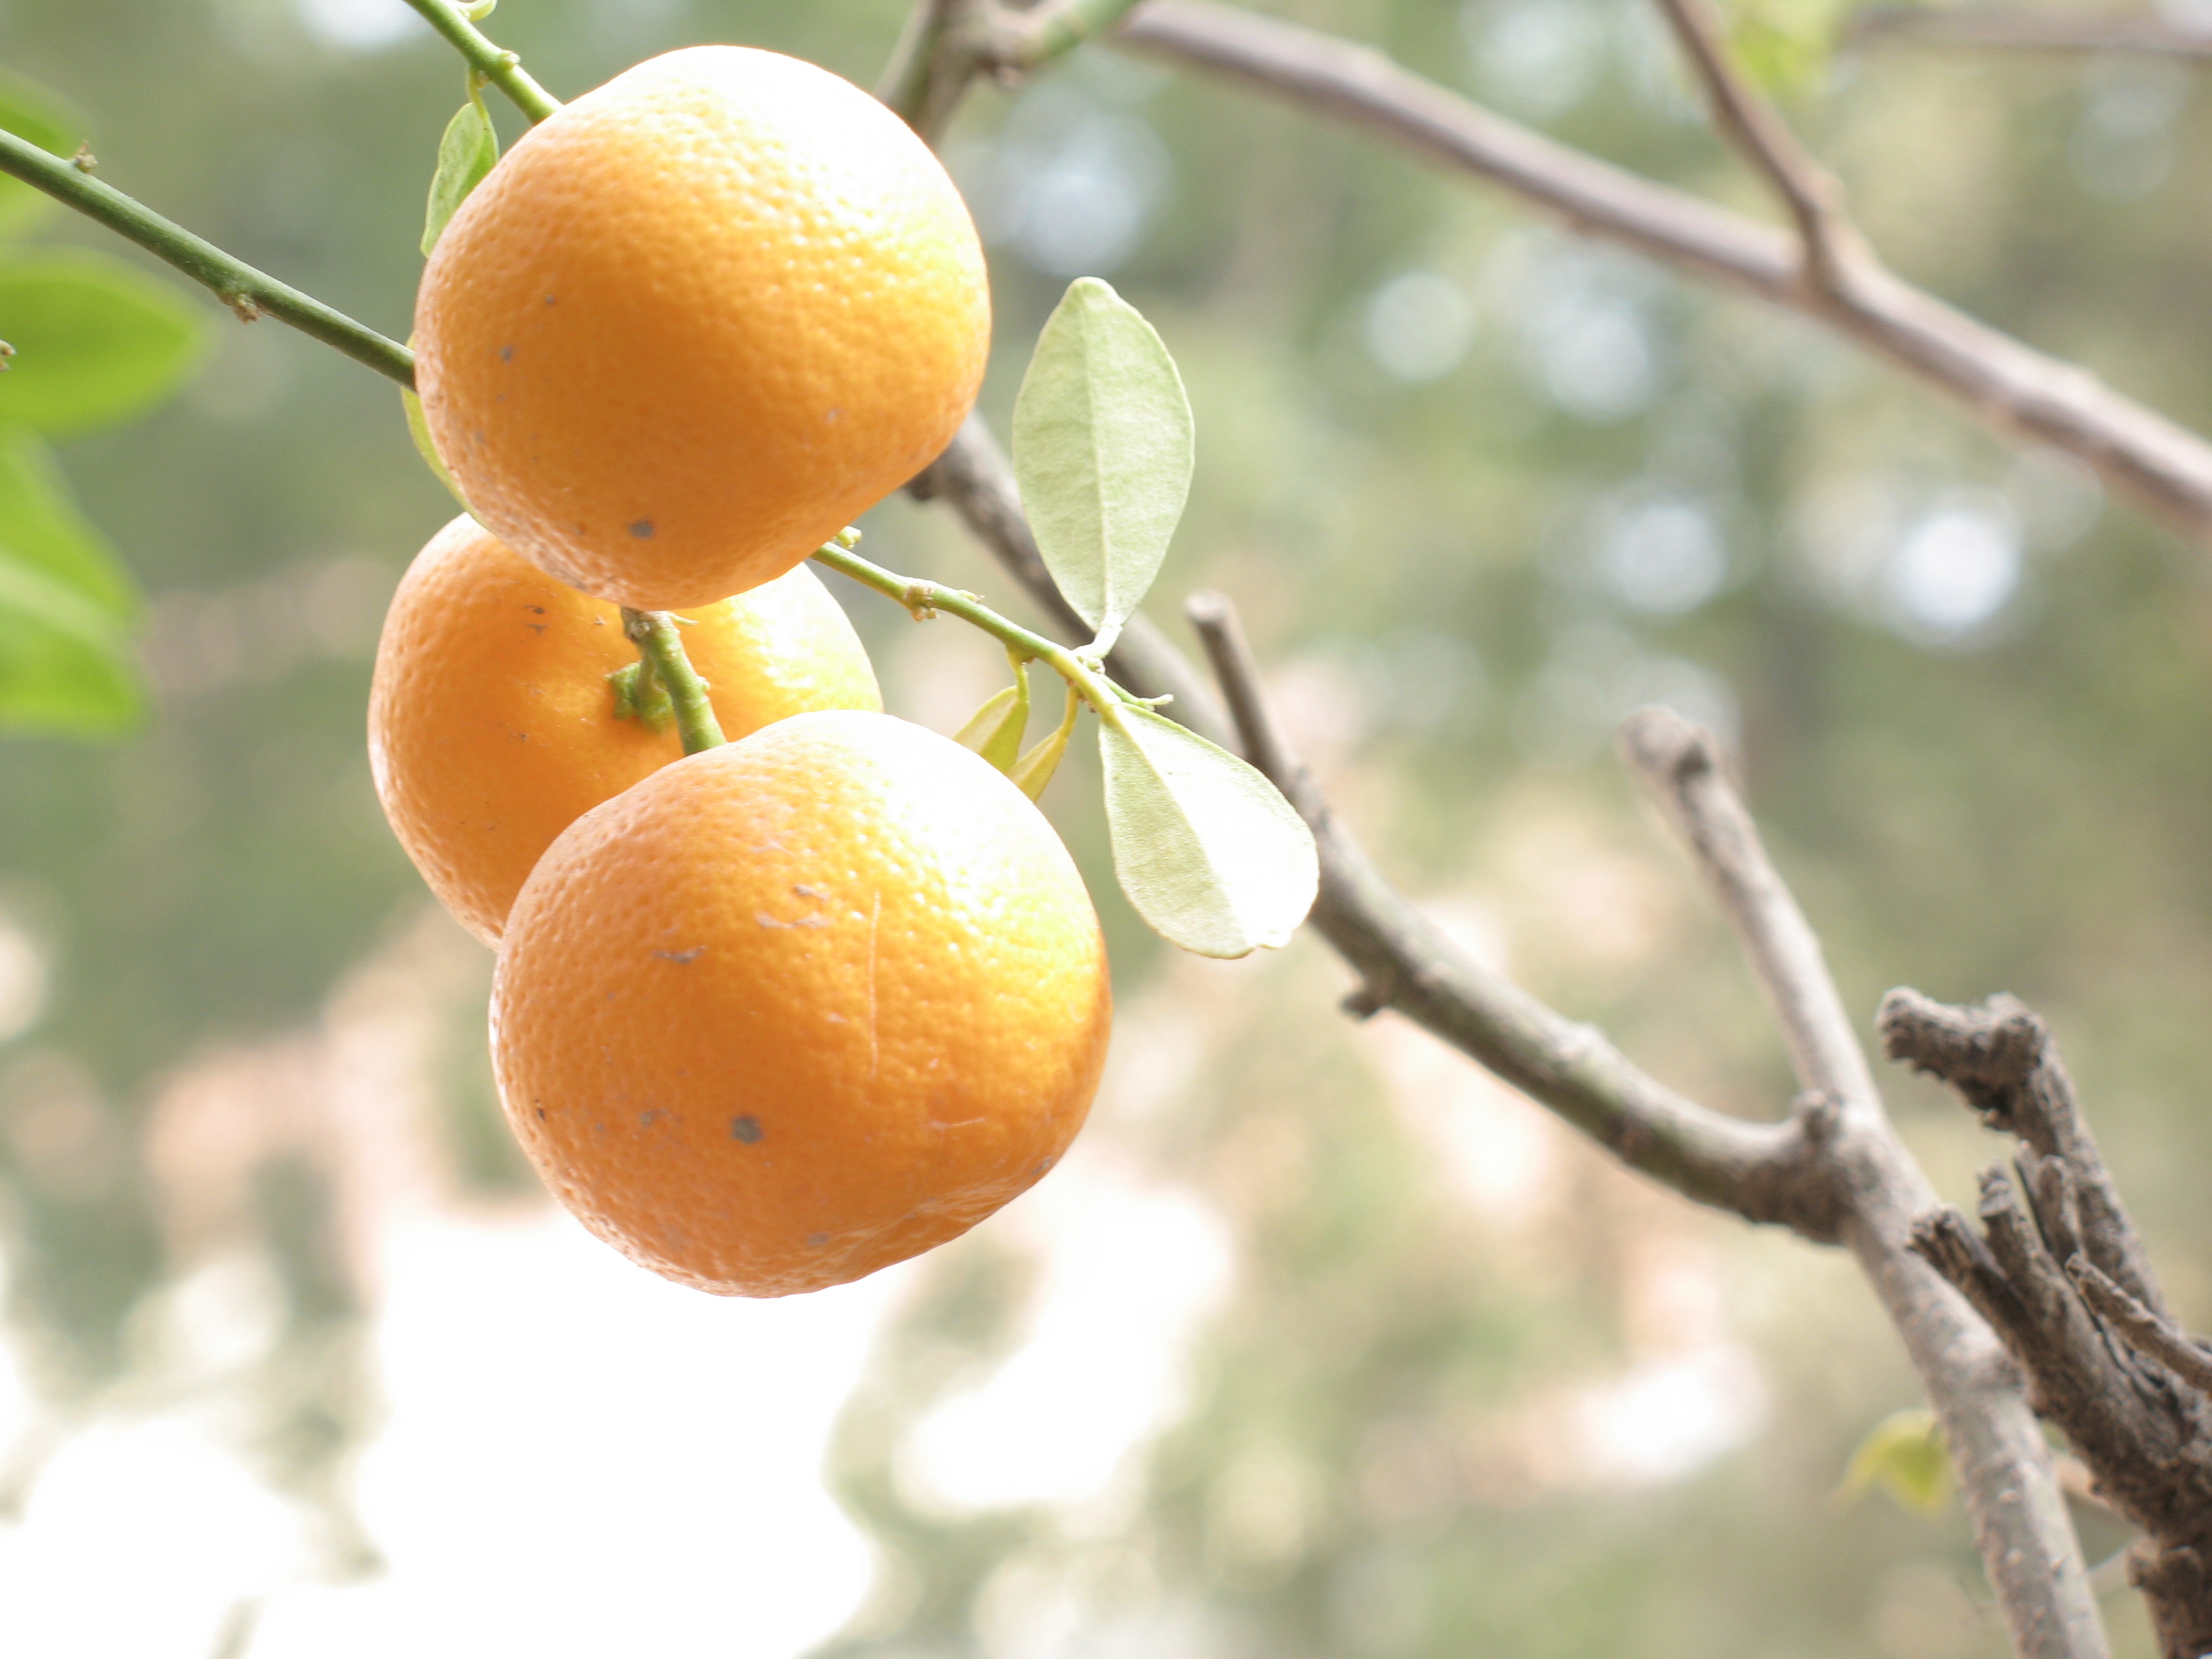
tree, nature, branch, plant, fruit, flower, orange, food, produce, flora, citrus, flowering plant, bitter orange, land plant